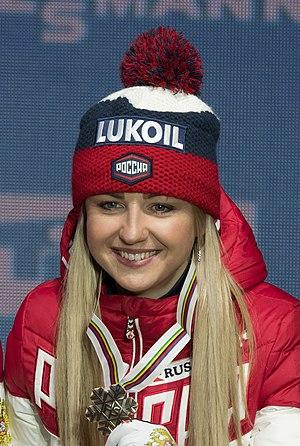
Anna Nechaevskaya est une fondeuse russe, née le 21 août 1991.